Johnny Knoxville

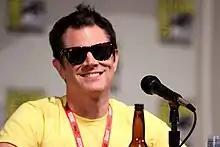
Knoxville at the 2011 San Diego Comic-Con

Knoxville is responsible for many of the ideas in "Jackass", and is often seen as the de facto leader of the crew. The show is directed by Jeff Tremaine, who produced a pilot that used footage from "Big Brother" and Bam Margera's "CKY" videos.